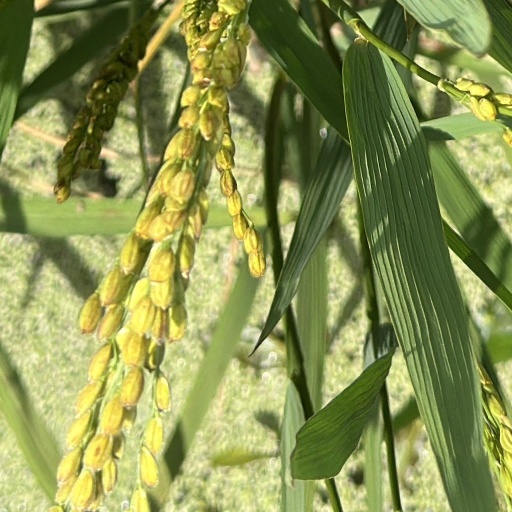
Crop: rice